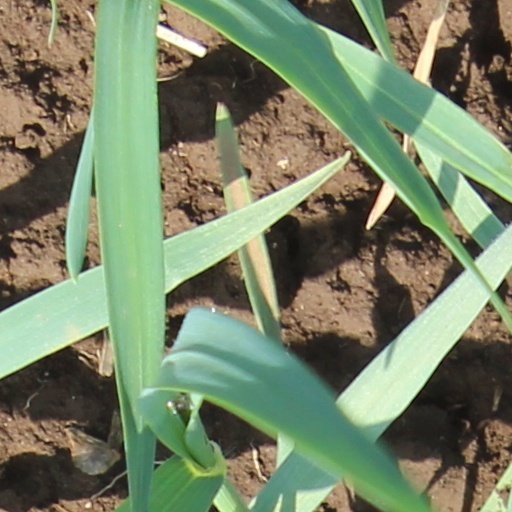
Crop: wheat